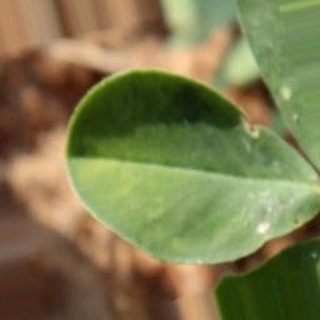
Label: healthy_groundnut